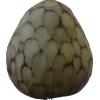
Label: cherimoya